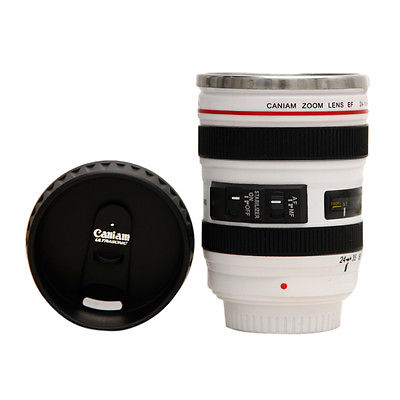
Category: mug